Batman & Robin: The Chiller

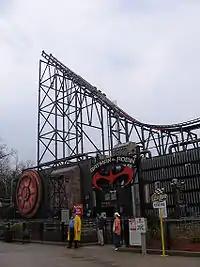
Batman & Robin: The Chiller's entrance and the two 200-foot Towers.

The Chiller used a linear induction motor (LIM) launch system with 432 LIMs, which had a combined output of . The trains were launched out of the station, reaching in approximately 4 seconds. The Batman track, measuring long, featured an inverted top hat element with a drop. The Robin track, measuring long, contained a cobra roll, which counted as two inversions. After their respective inversions, both tracks originally entered a zero-g roll/heartline inversion. The tracks ended at a incline with a 45-degree angle, which also featured a second set of LIMs that propelled each train close to the top. They rested momentarily before rolling backward down the incline, propelled by the LIMs and repeating the course in reverse.